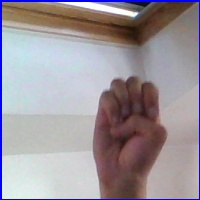
Letra: E